Göran Claeson

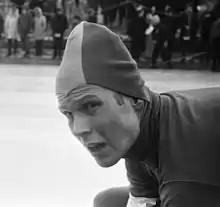
Göran Claeson in 1970

Rolf Göran Claeson (born 4 March 1945) is a former speed skater from Sweden.